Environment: real
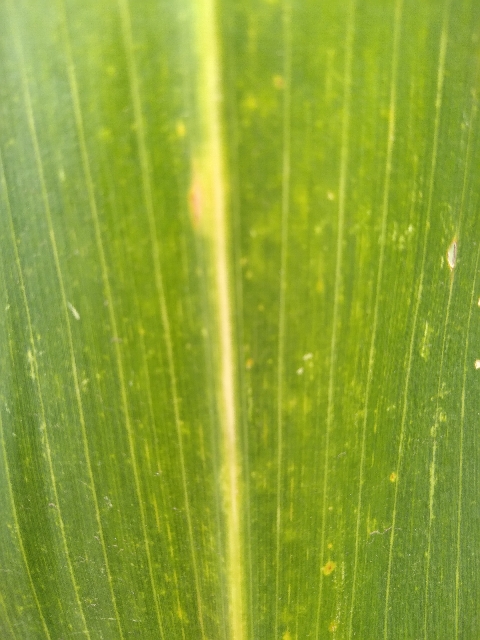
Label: lethal_necrosis